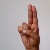
The image shows a hand gesture representing the letter 'U' in Indian Sign Language.